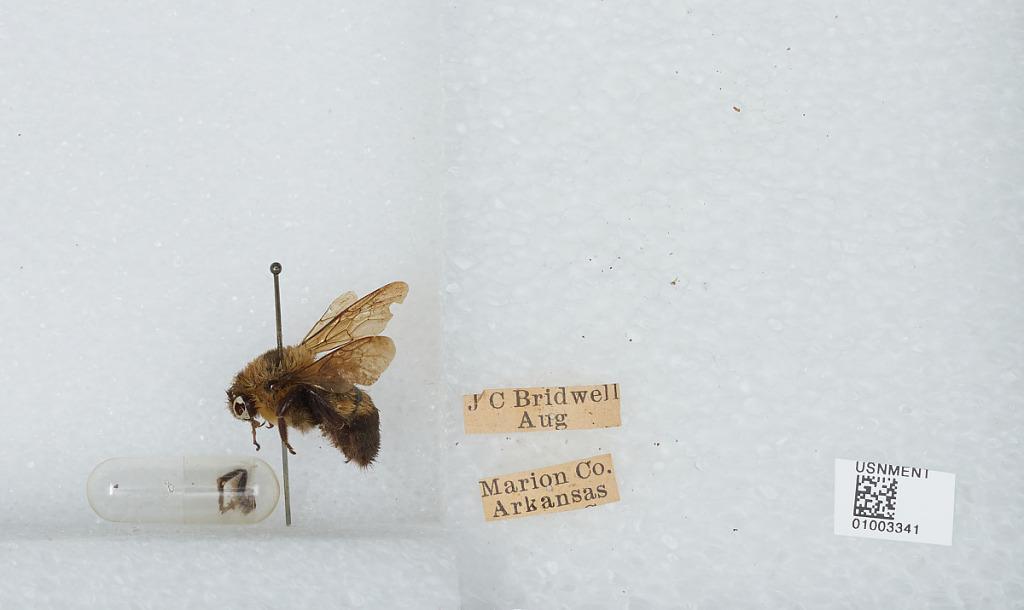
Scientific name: Bombus (Separatobombus) griseocollis (De Geer)
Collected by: J. Bridwell
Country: United States
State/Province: Arkansas
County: Marion
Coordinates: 36.2797, -92.7158